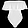
Label: T - shirt / top